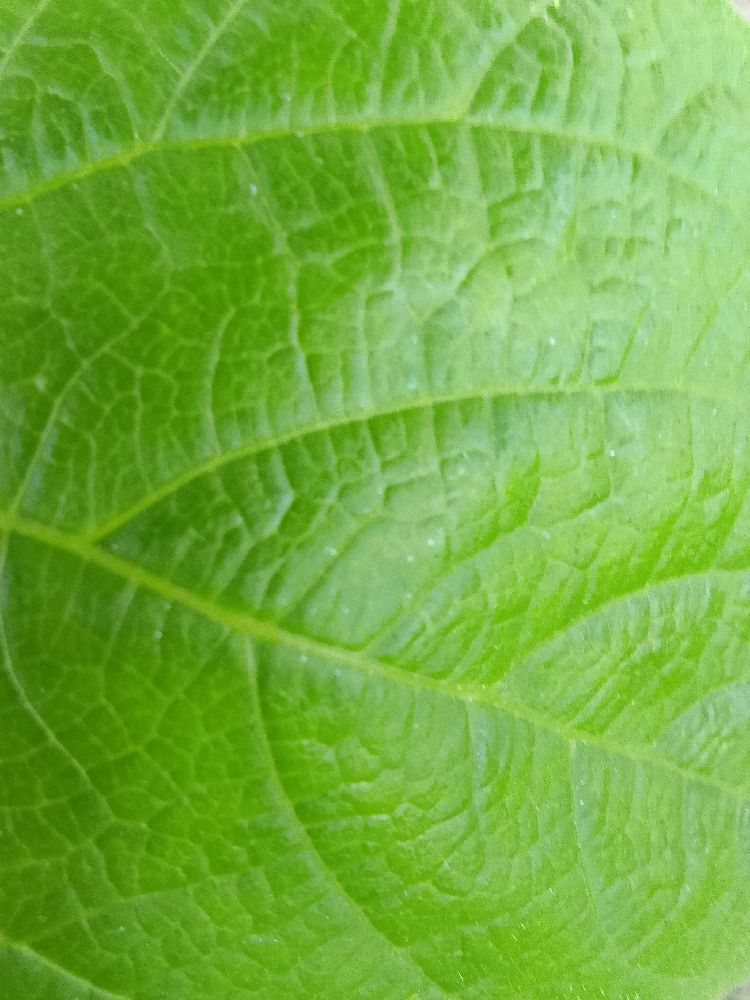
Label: healthy